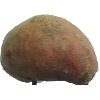
Label: potato_sweet